Pema Tönyö Nyinje

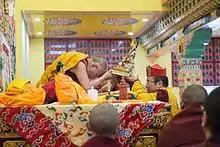
Historic visit of the 14th Dalai Lama to Palpung Sherabling Monastery, 11 and 12 May 2015. 12th Tai Situ offering a long-life empowerment to the Dalai Lama.

As a Buddhist teacher, the 12th Tai Situ traveled widely, making his first visit to the West in 1981 to Kagyu Samye Ling Monastery and Tibetan Centre in Scotland and visiting the United States in 1982. Since then, he has extensively traveled throughout North America, Europe and Southeast Asia. His teachings have since been published in nine English books. Further publications followed in the new millennium.